Simeon Jacobs

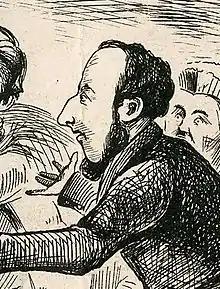
Simeon Jacobs, from a caricature in the "Cape Zingari", Dec. 1873.

Sir Simeon Jacobs C.M.G. (1839 – 15 June 1883) was a Judge in the Supreme Court of the Cape of Good Hope. He served as Attorney-General and was the MP for Queenstown.